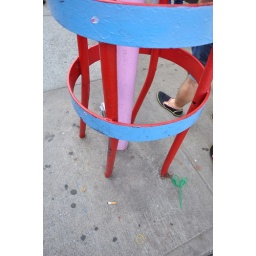
Too bad the silver slippered woman wasn't walking by just then